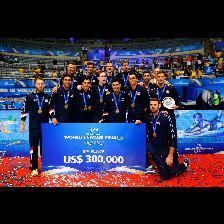
Label: Human